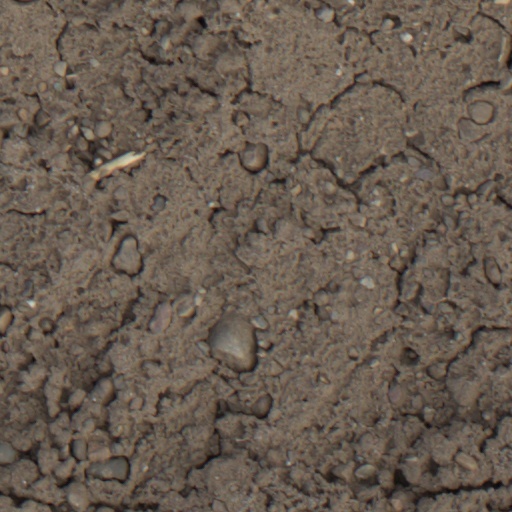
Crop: wheat